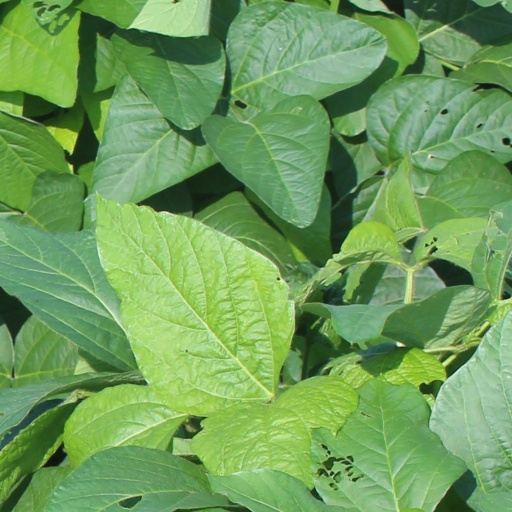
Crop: soybean